Orion VI

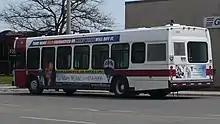
Side view of Orion VI in Guelph; the engine compartment is in the rear driver's-side corner of the bus.

The layout of a typical North American low-floor transit bus has the low floor over most of the interior, extending from the front door to the rear door; behind the rear door, steps lead up to an elevated section to provide clearance for the engine and rear axle. The Orion VI offered a "true" or "full" low-floor, in which the low floor covers the entire length. Although the bus offered more overall capacity (including standees) than the competing New Flyer D40LF, which used the typical partial low-floor layout, the D40LF had approximately 10% more seats, as the Orion VI offered very few seats behind the rear axle. In a study performed by New York City Transit, the Orion VI had the fewest seats (28) compared with a New Flyer D40LF (39) and a conventional RTS bus (40); despite the ease of entry and exit, customers felt the low-floor bus had the least room and preferred the RTS.